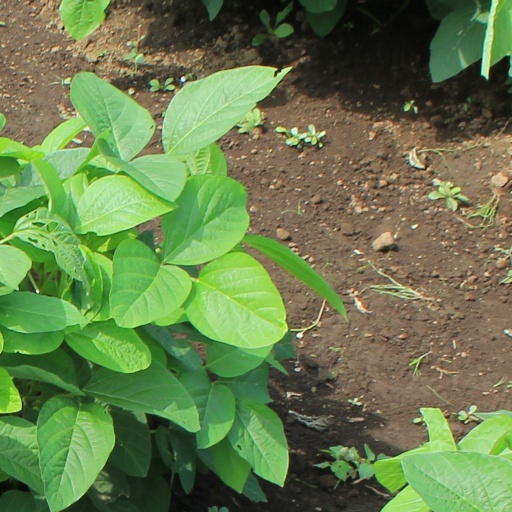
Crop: soybean